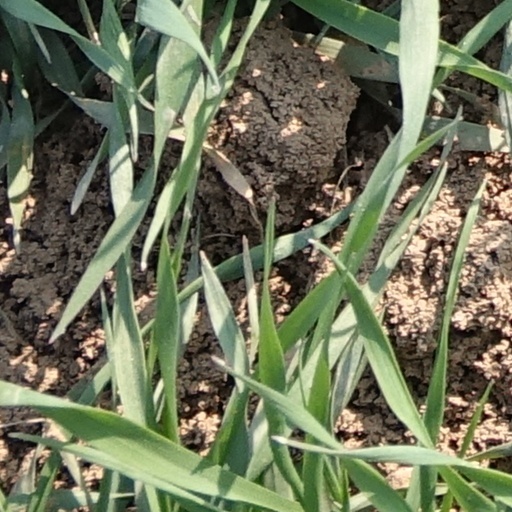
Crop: wheat